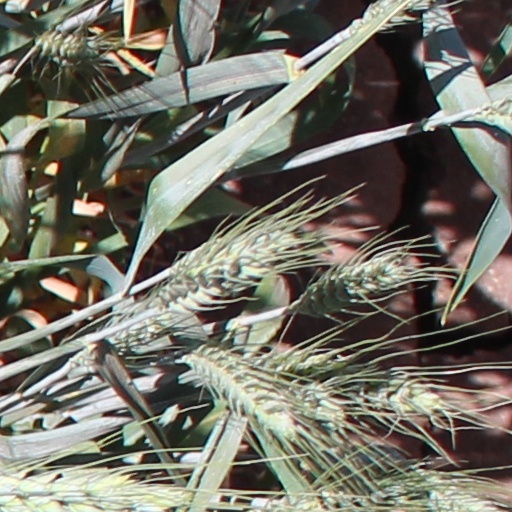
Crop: wheat